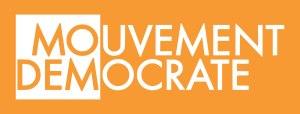
Le Mouvement démocrate est un parti politique français du centre créé par François Bayrou à la suite de l'élection présidentielle de 2007.